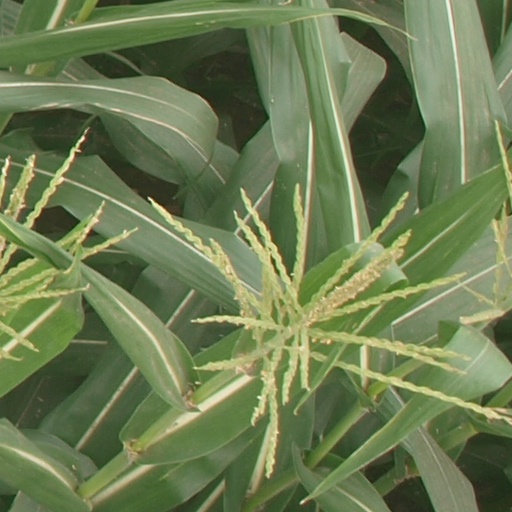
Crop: maize; corn